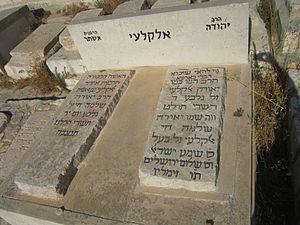
Yéhouda Hay Alkalay, né en 1798 à Sarajevo et mort en 1878 à Jérusalem, est un célèbre rabbin du XIXᵉ siècle, comptant parmi les premiers adeptes du mouvement « Les Amants de Sion », et parmi les initiateurs du « Retour à Sion ».